South Dakota Highway 20

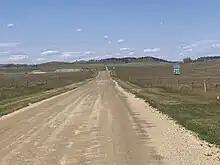
Highway 20 begins as a dirt road at the Montana-South Dakota border

SD 20 begins at an intersection with the eastern terminus of Tie Creek Road on the Montana state line west-southwest of Camp Crook, in the west-central part of Harding County. Here, the roadway continues to the south as Little Missouri Road. SD 20 travels to the north on the state line as a dirt road. Approximately later, it curves to a due-east direction. Almost immediately after entering Camp Crook, the highway's dirt portion ends. Just west of Park Avenue, it curves to the south. At an intersection with First Street East, it curves back to the east. Just after leaving Camp Crook, it crosses over the Little Missouri River. It then intersects the northern terminus of South Camp Crook Road, which leads to Sky Ranch and Belle Fourche. The highway curves to the east-northeast. SD 20 parallels a brief portion of Ash Creek. Farther to the east, it crosses over Graves Creek. Then, it parallels a brief portion of Brush Creek. It intersects the southern terminus of Clanton Road, which leads to Gardner Lake. Just before entering Buffalo, it crosses over Rush Creek. In the south-central part of the town, it intersects U.S. Route 85. The highways begin a concurrency to the south. Almost immediately, they leave Buffalo. They cross over the South Fork Grand River. When they split, SD 20 resumes its eastward direction. It curves to the east-southeast and crosses over Clarks Fork Creek. It intersects the northern terminus of Park Road, which leads to the Antelope Range and Livestock Research Station. It curves to the east-northeast and enters Custer National Forest. The highway travels through Reva Gap and passes Flag Rock. It curves to the northeast and leaves the forest. Just before curving to the east, it passes the location of the Battle of Slim Buttes, a battle fought between the United States Army and the Sioux. It then begins a concurrency with SD 79. This intersection is also the southern terminus of Tickle Hill Place. The two highways travel through Reva. They curve to the east-southeast and then split. SD 20 curves to the southeast and then back to the east. At an intersection with 155th Avenue, it enters the west-central part of Perkins County.